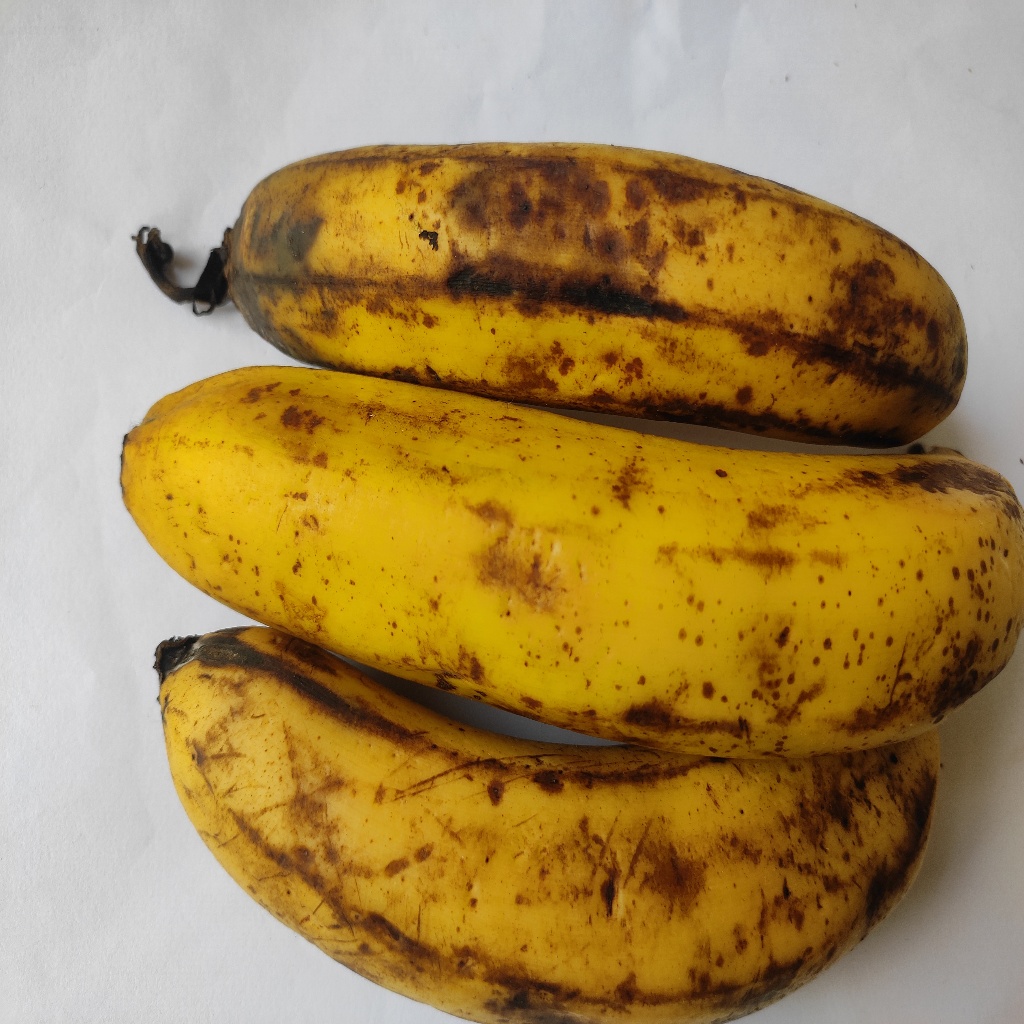
Crop: banana
Quality class: Class_B